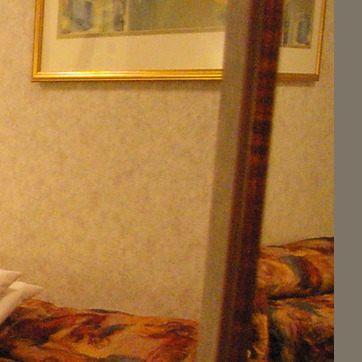
Material: wallpaper